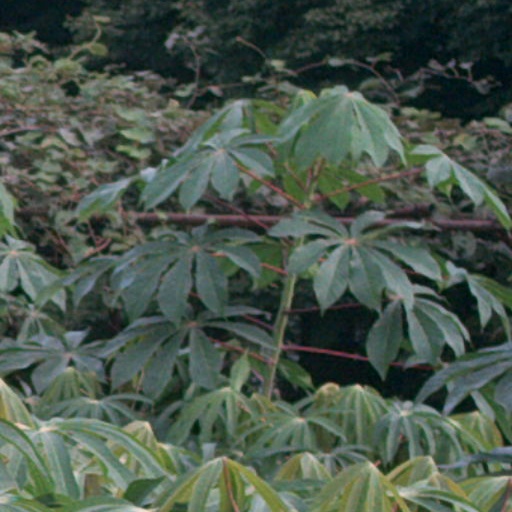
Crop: cassava